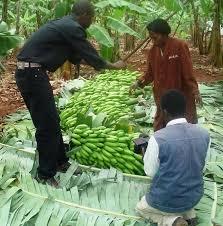
Watu watatu wako pamoja, wanaume wawili na mwanamke mmoja. Wamezungukwa na migomba mingi yenye ndizi mbichi zilizokatwa hivi punde. Moja wa mwanaume amepiga magoti akionekana akipiga picha ya ndizi hizo zilizotandazwa chini, migomba mingine ipo karibu nao.